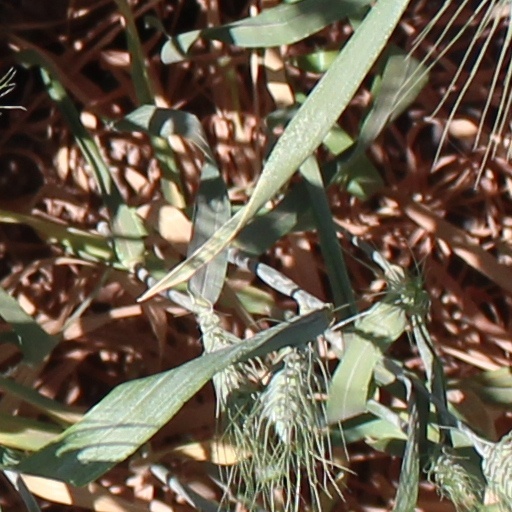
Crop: wheat